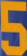
Number: 5